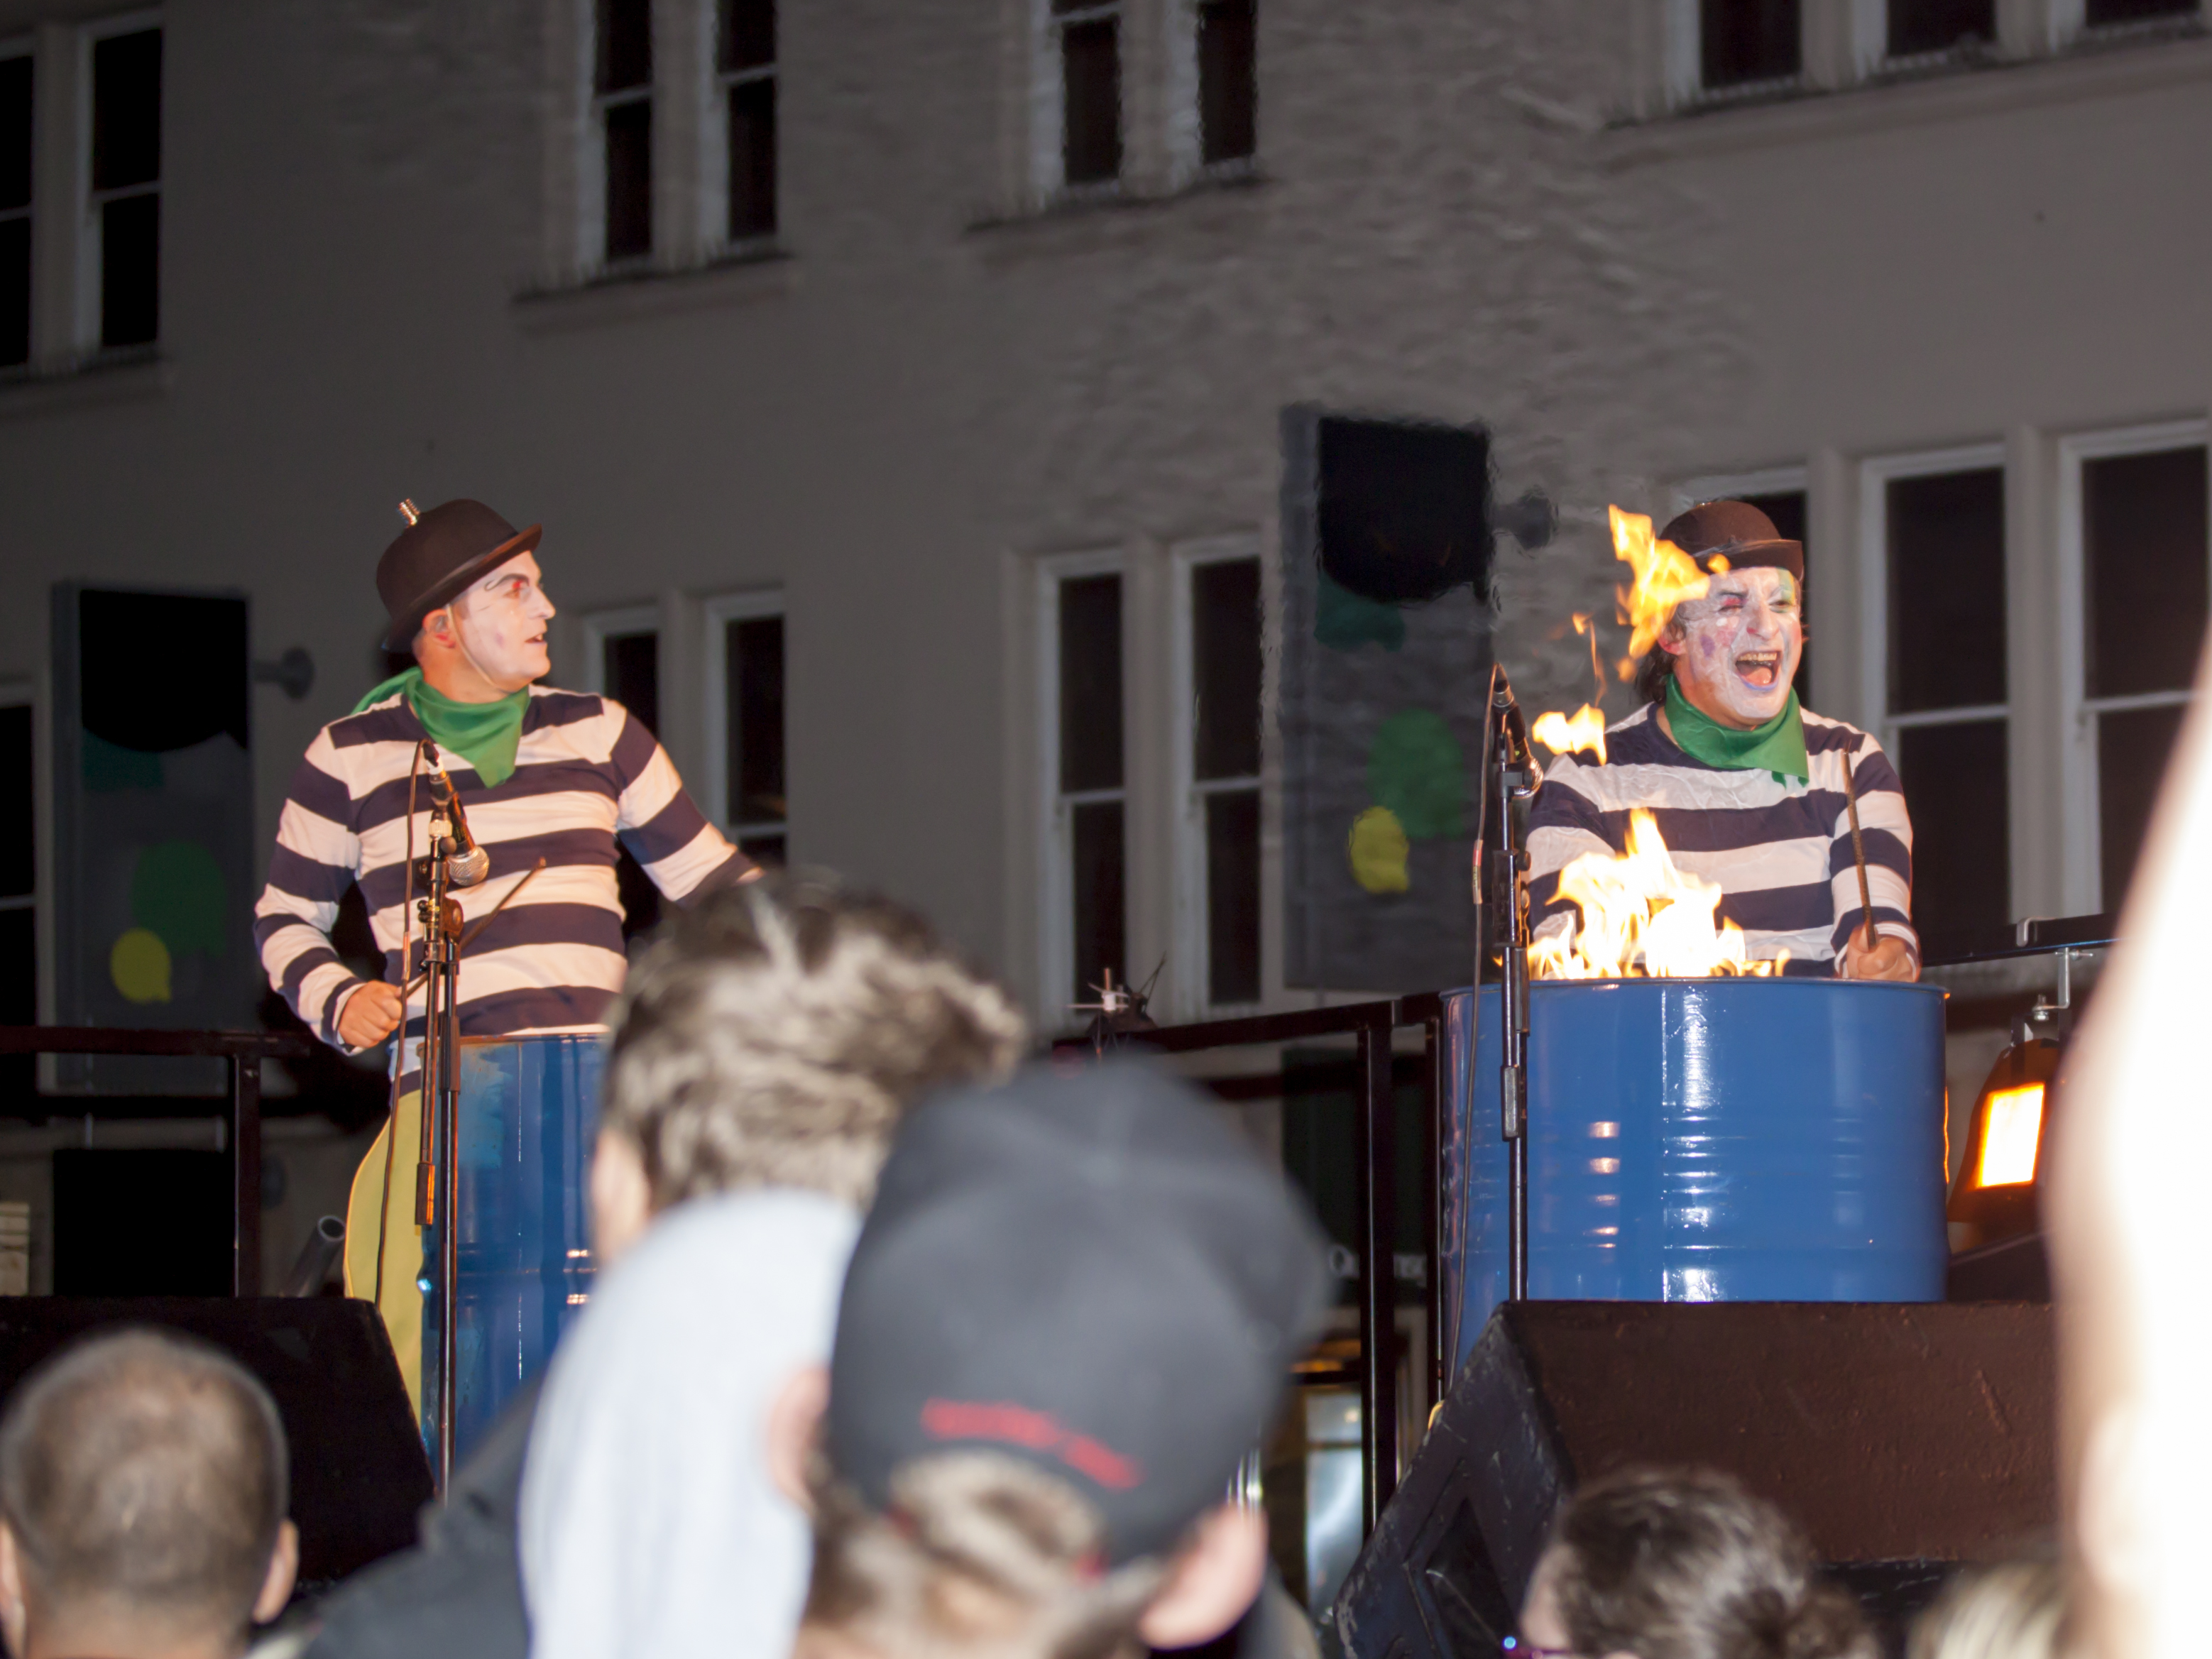
carnival, uk, festival, event, peterborough, performing arts